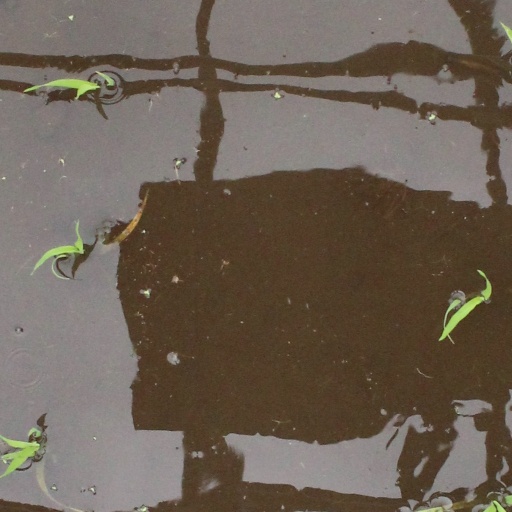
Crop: rice